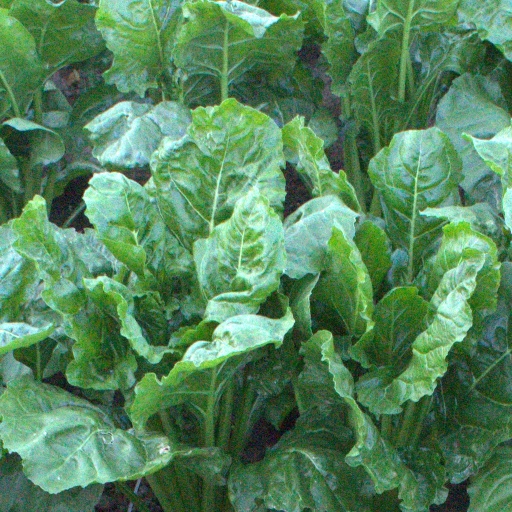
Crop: sugar beet